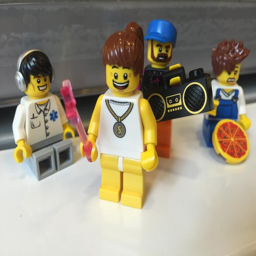
the people behind this podcast .